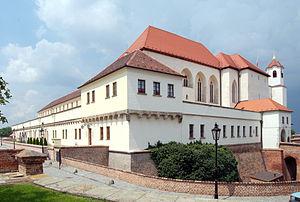
Brno est une ville de la Tchéquie et la capitale de la région de Moravie-du-Sud. Brno est la deuxième plus grande ville du pays avec une population de 378 327 habitants en 2020.